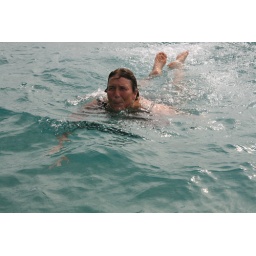
Taking a quick dip in the blue waters off the Na Pali coast